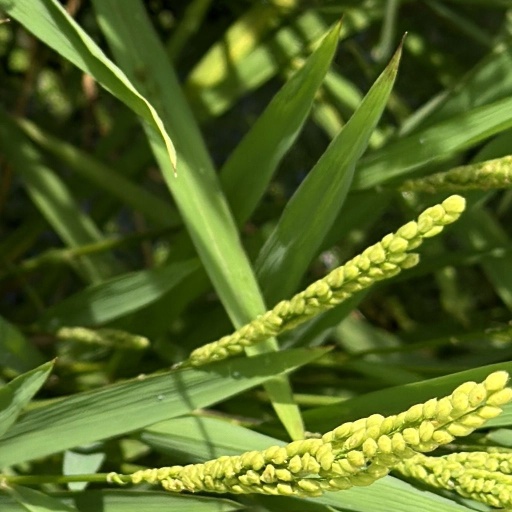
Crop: rice